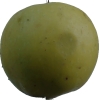
Label: Apple 13